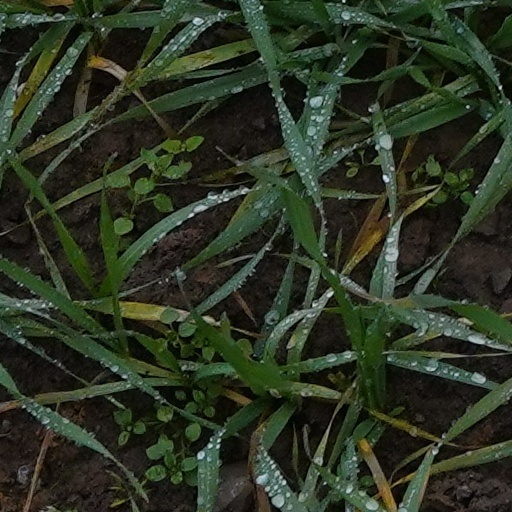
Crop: wheat